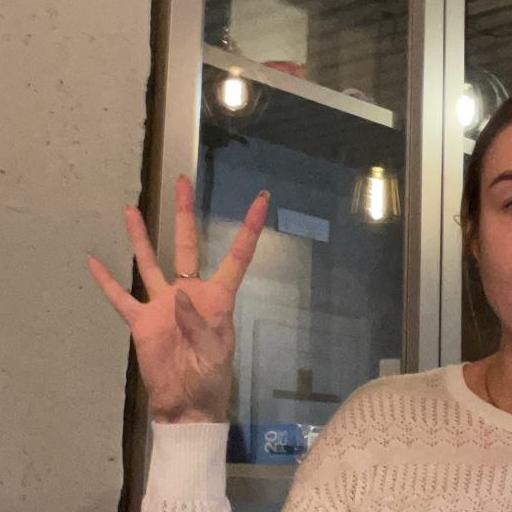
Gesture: four